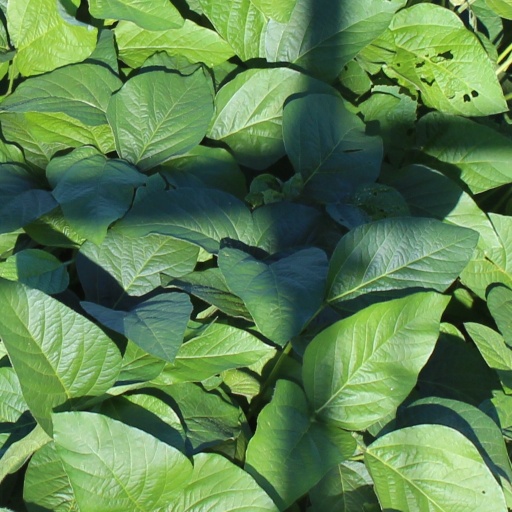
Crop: soybean